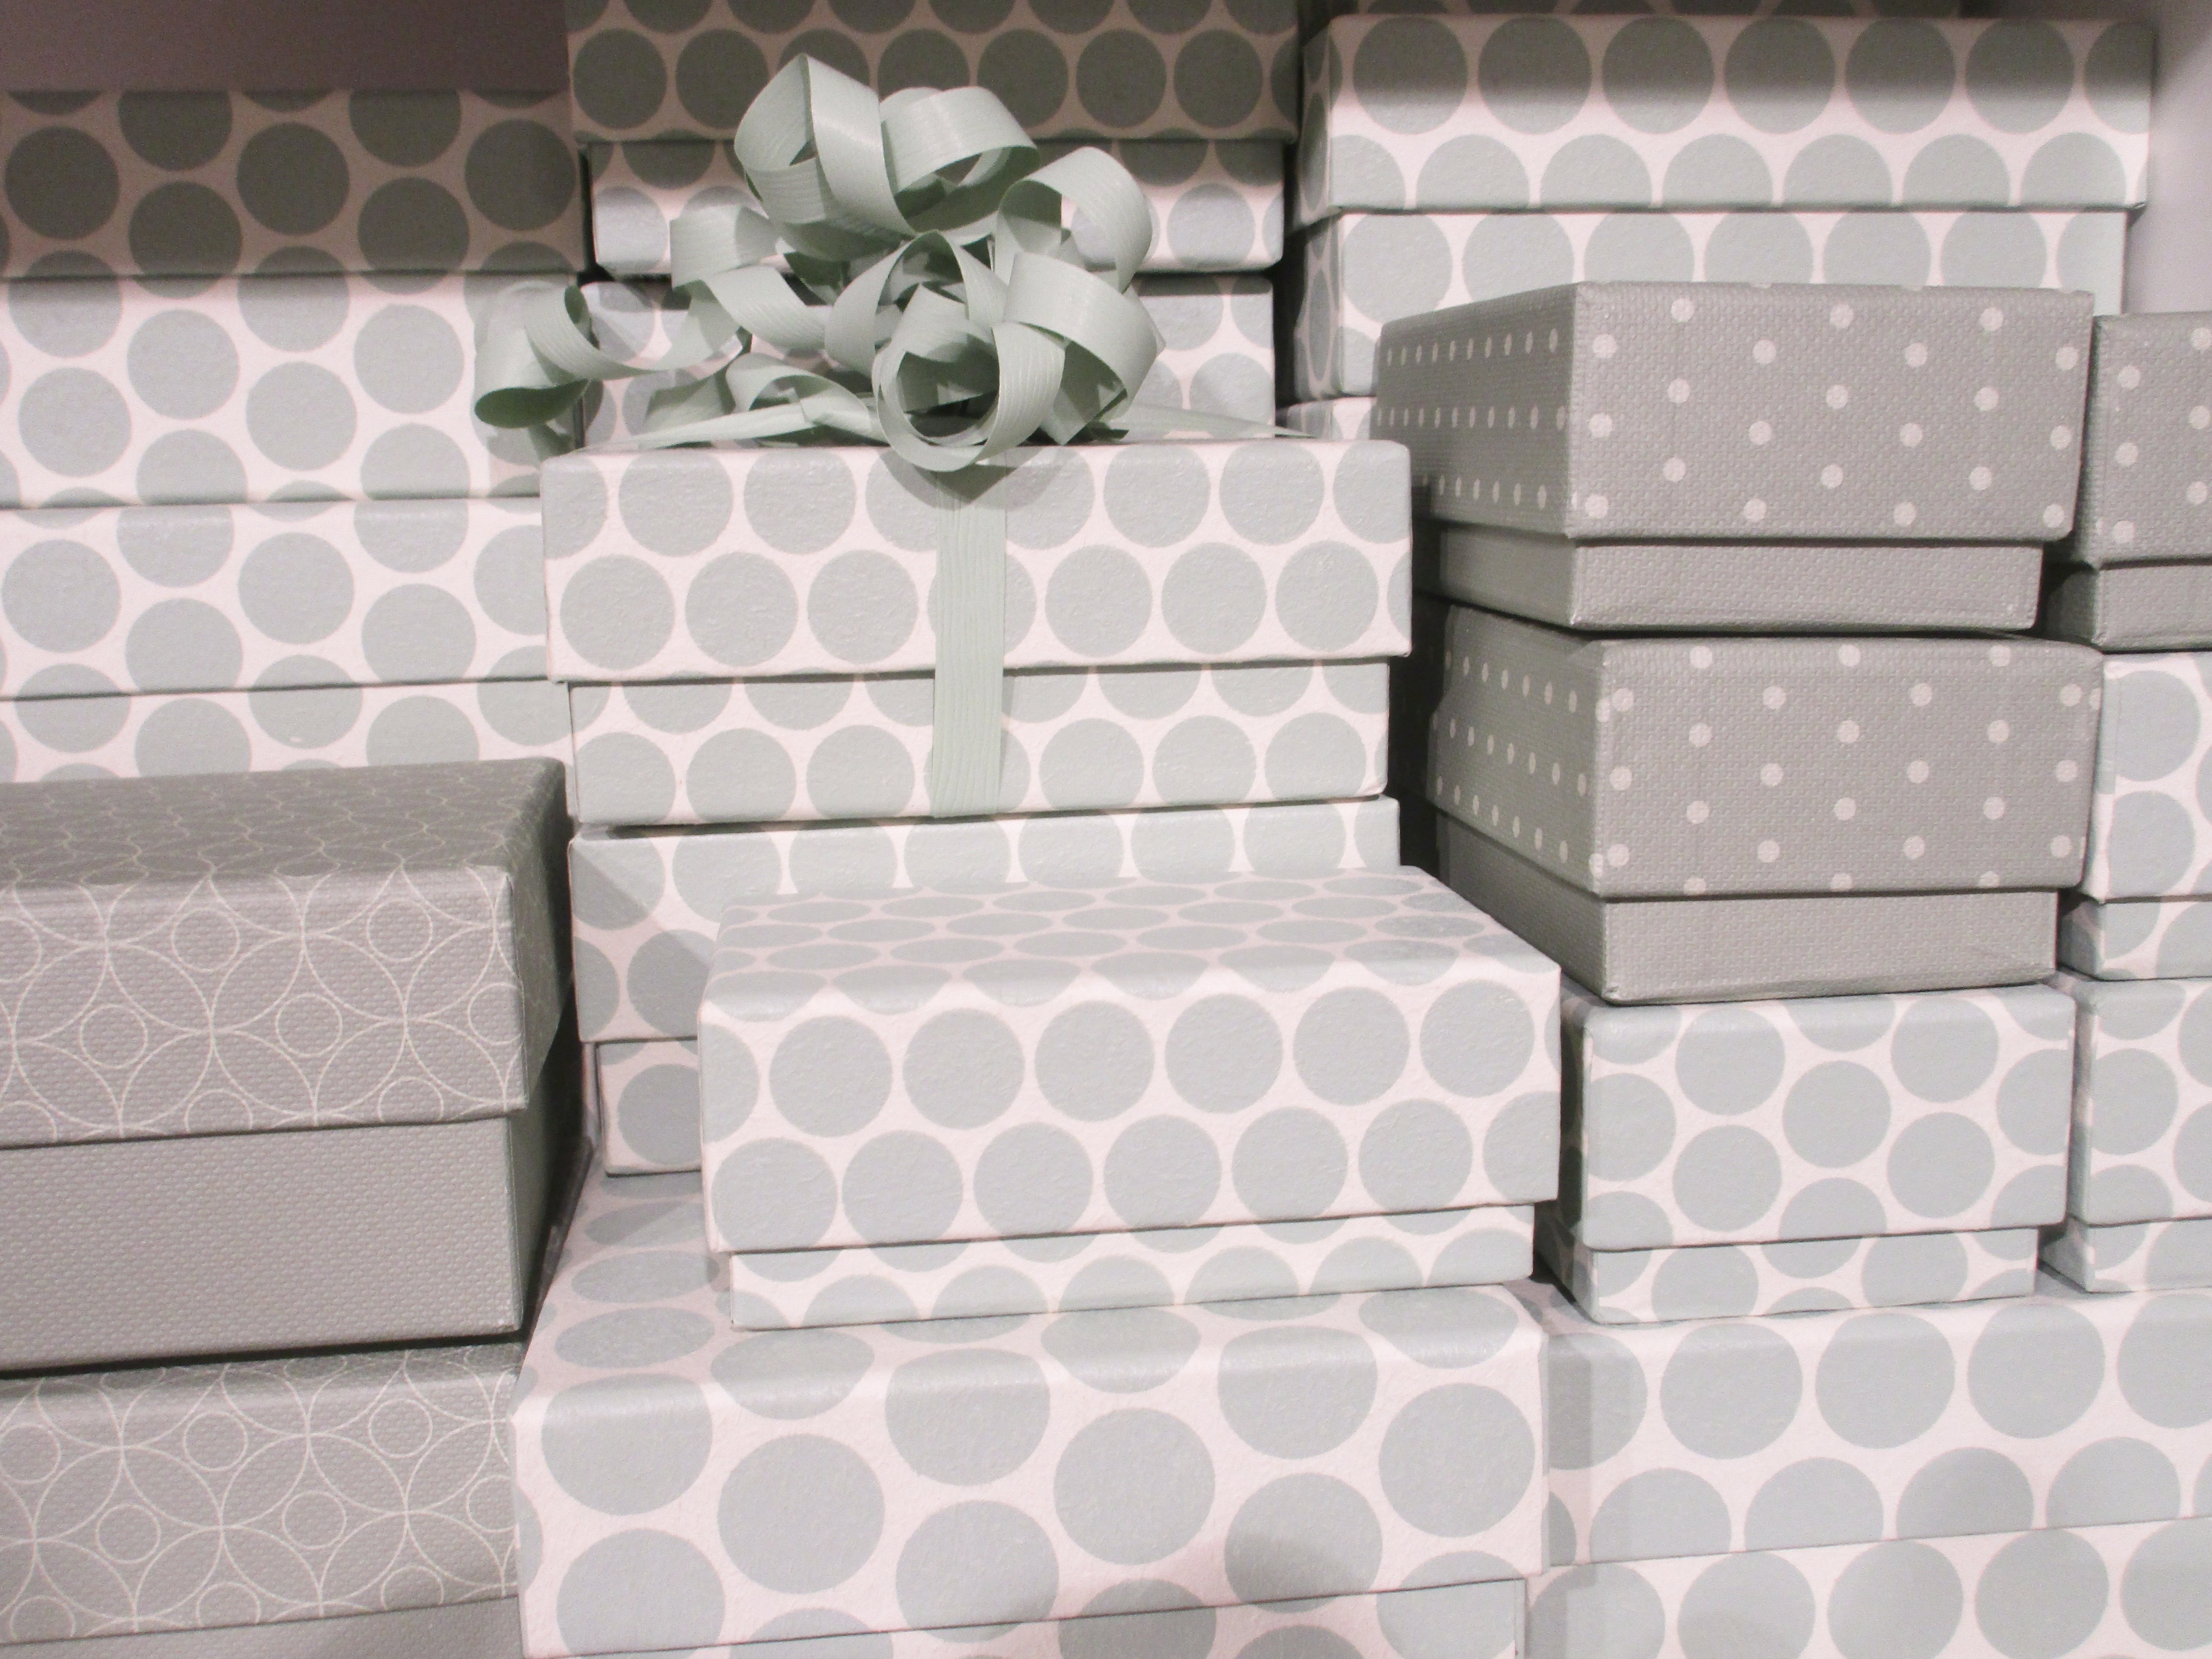
creative, floor, wall, pattern, tile, furniture, material, interior design, gifts, art, design, bed, rectangle, mosaic, wallpaper, anniversary, xmas, birthday, greeting, presents, surprise, flooring, bed sheet